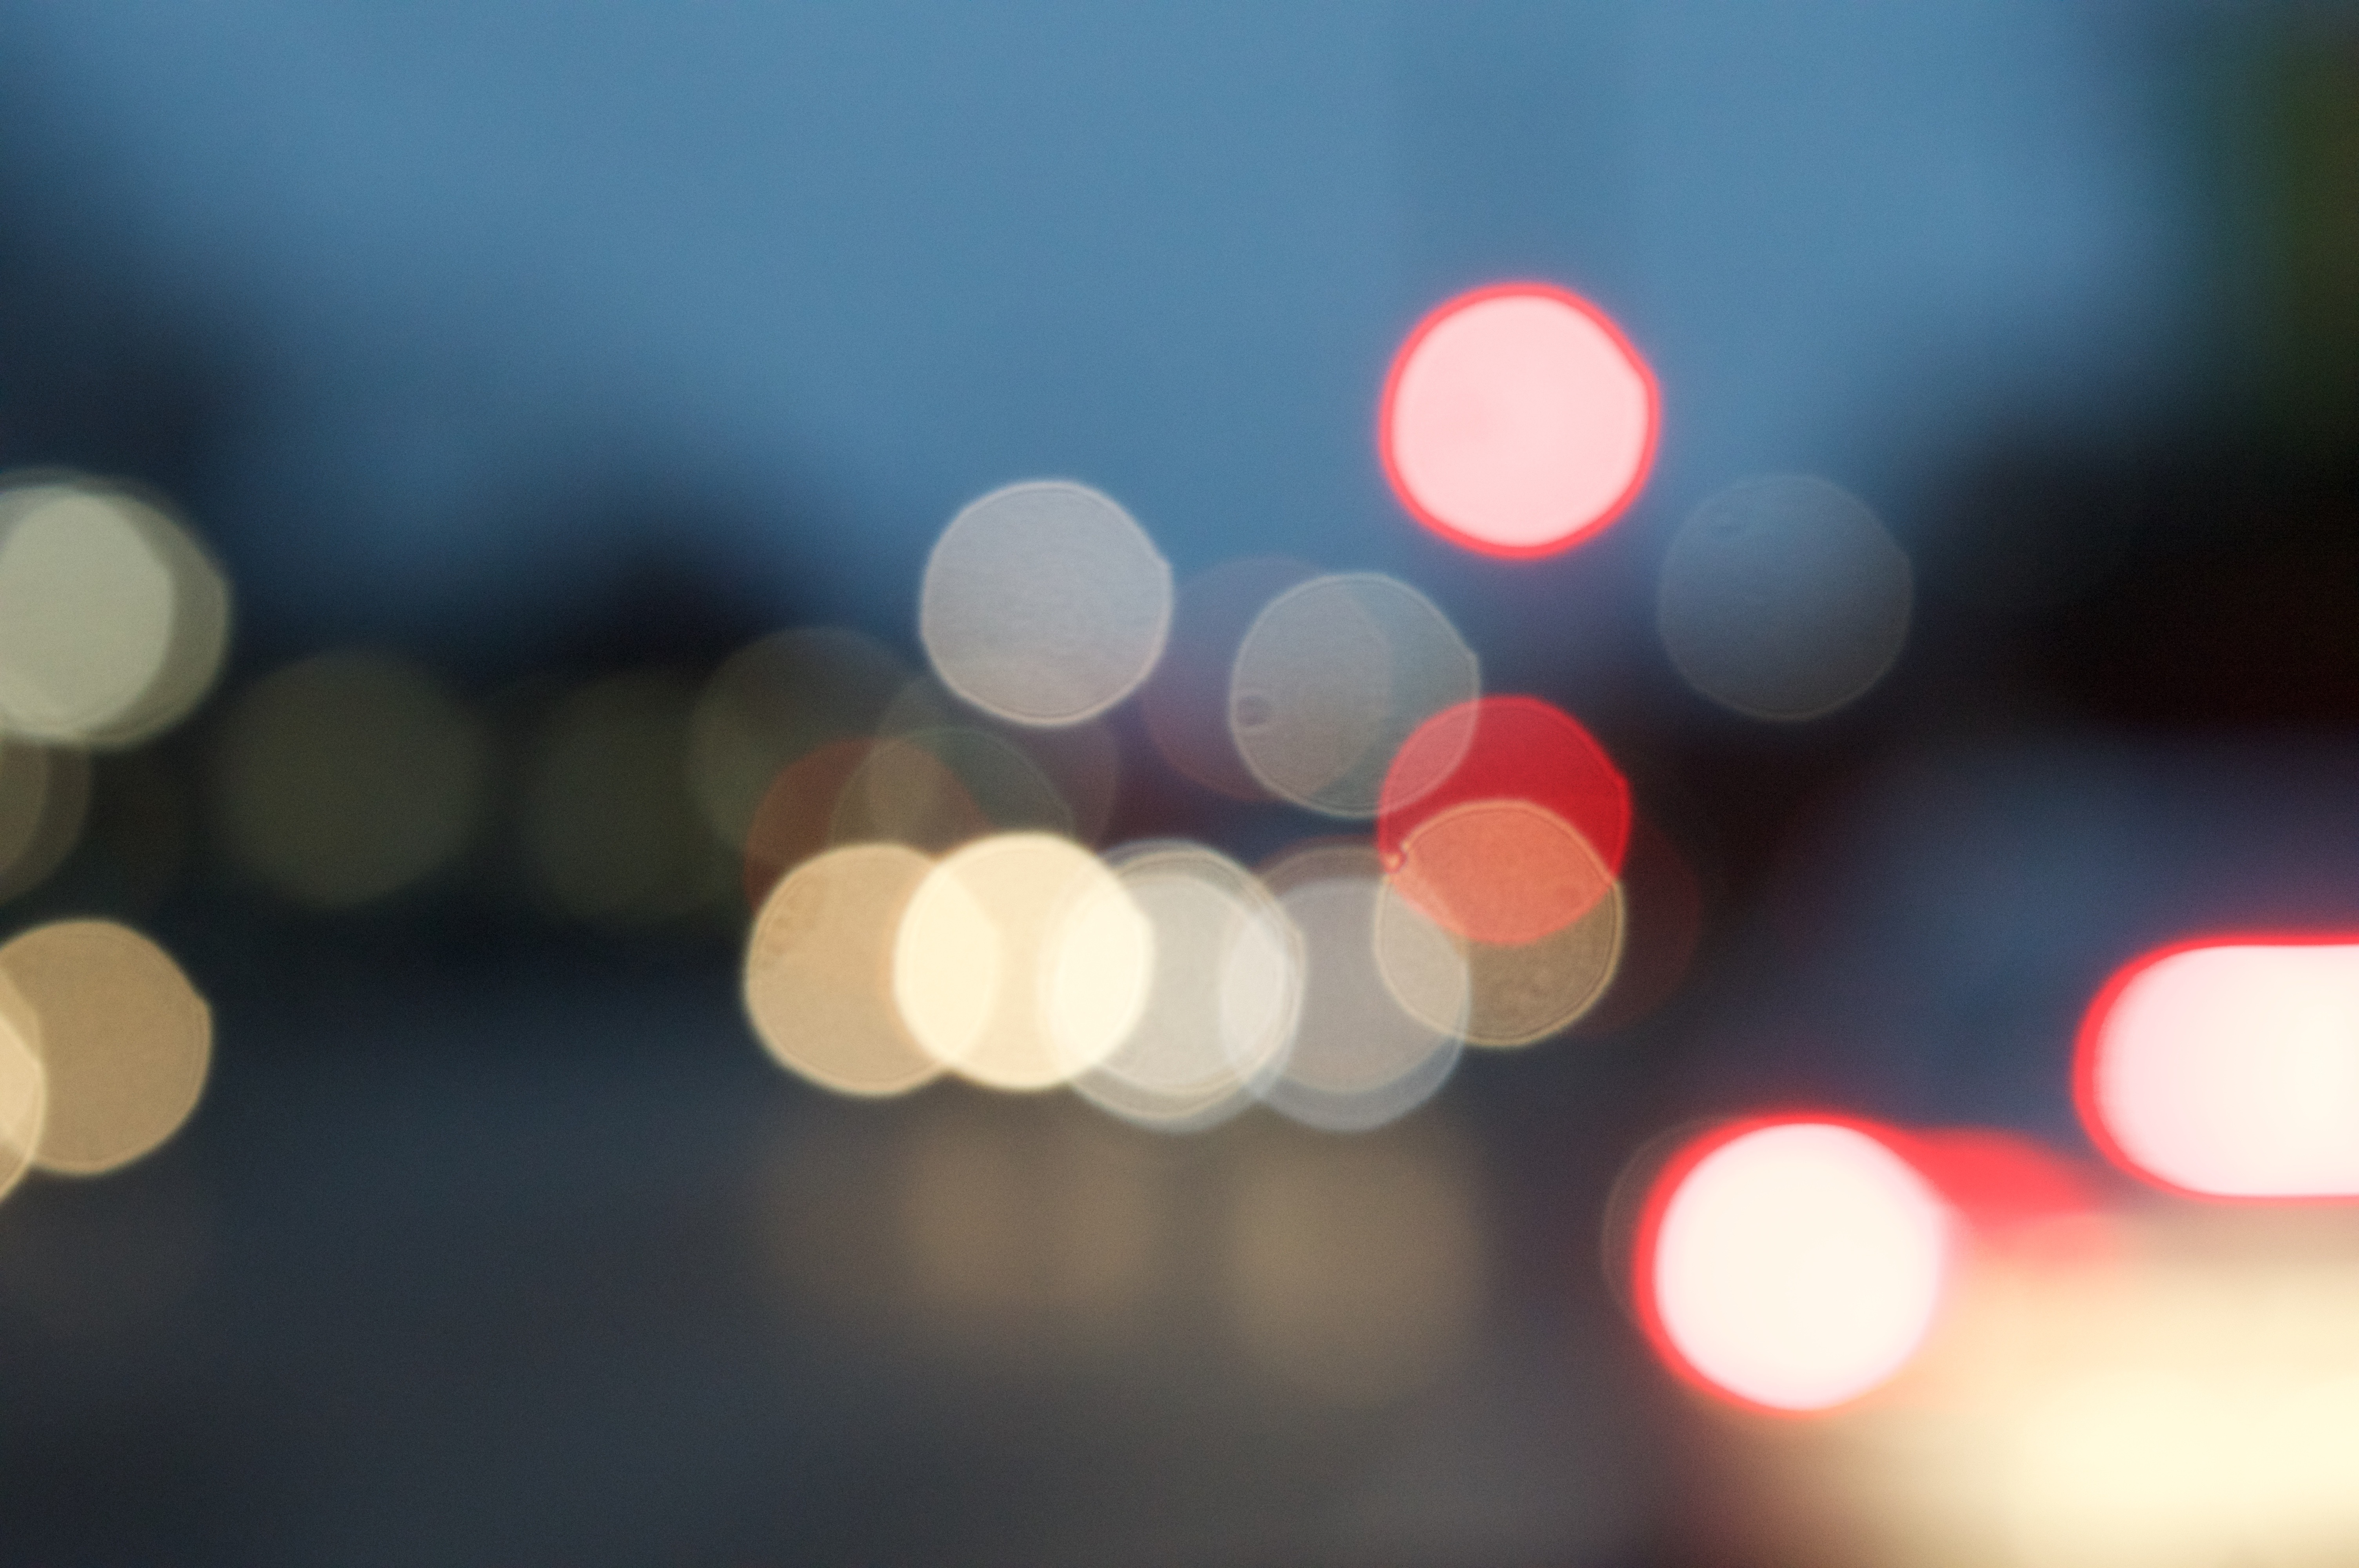
light, bokeh, abstract, sunlight, number, downtown, line, red, color, city street, blurred, lighting, circle, close up, background, shape, city lights, macro photography